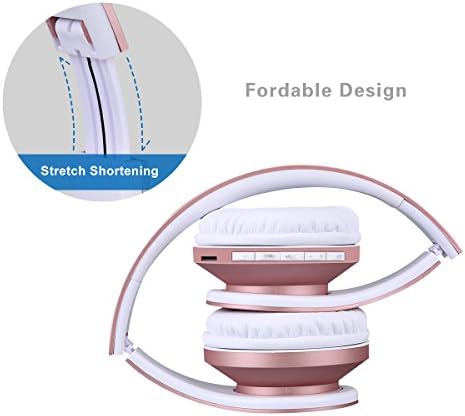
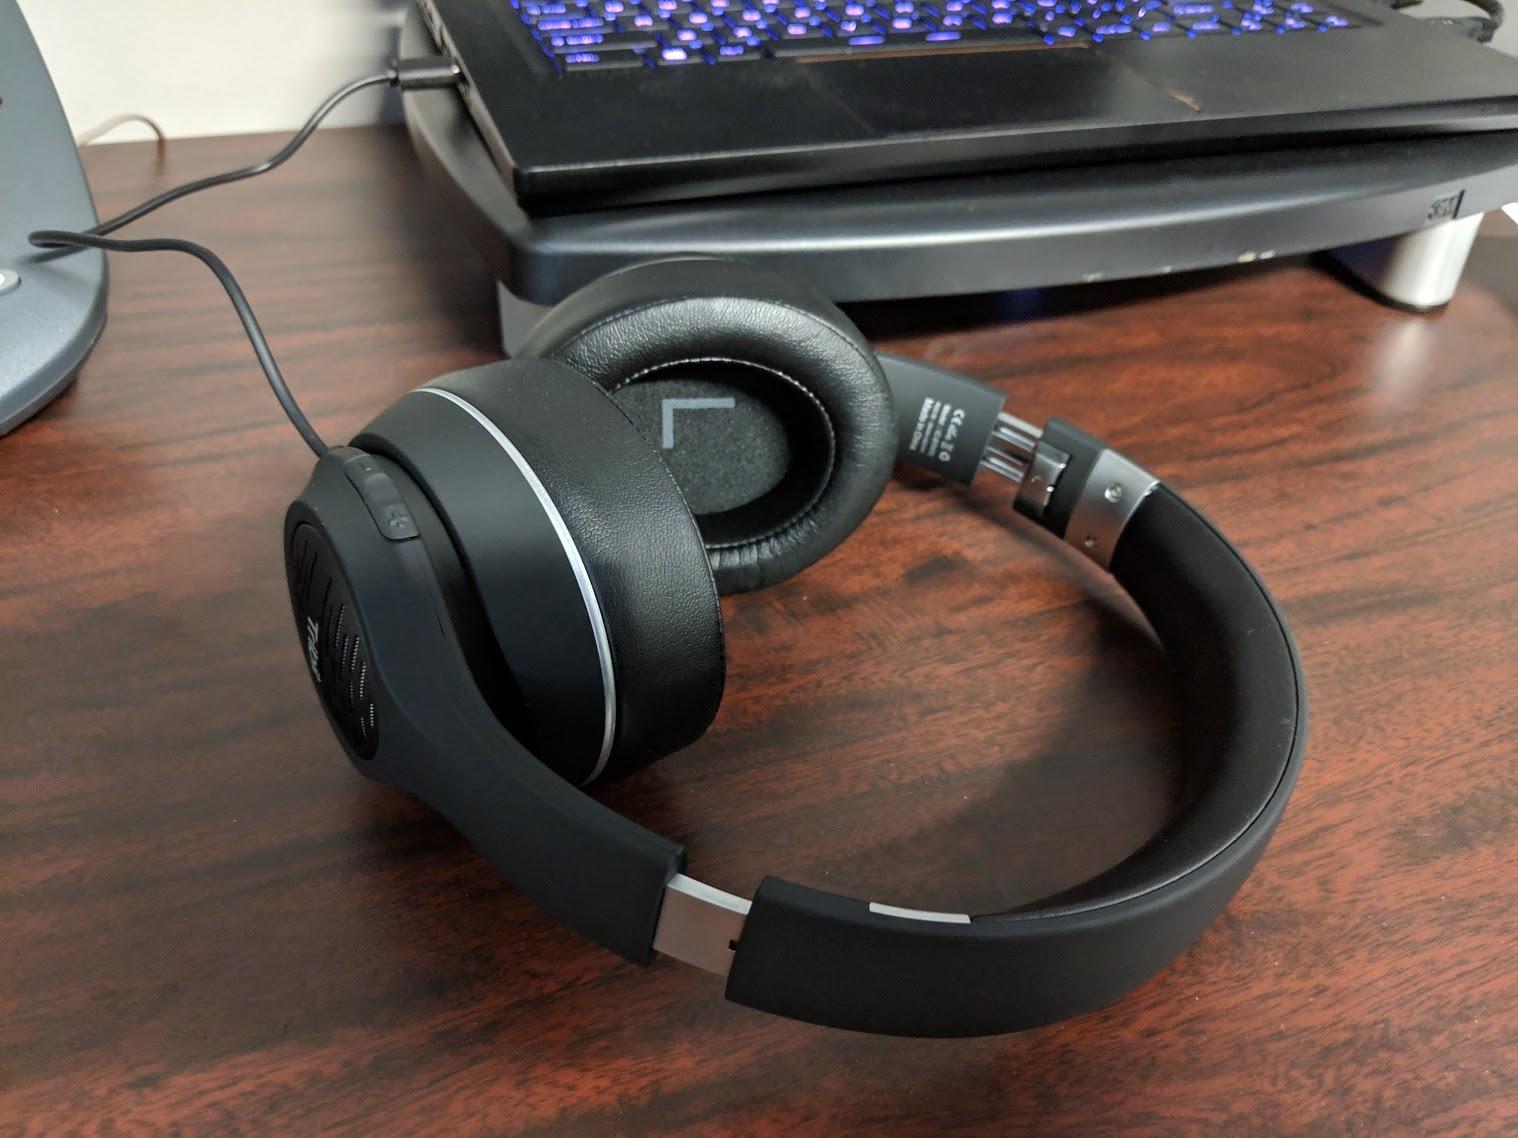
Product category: headphones
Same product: no